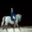
Label: horse